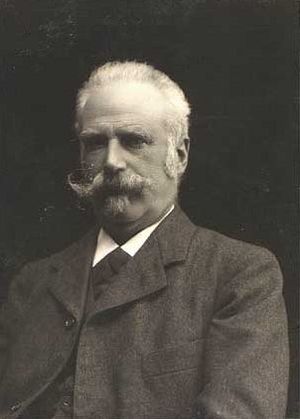
J.B. Løffler
J.B. Løffler fotograferet af Frederik Riise
Julius Bentley Løffler var en dansk arkitekt, arkæolog og titulær professor.